Chicken nugget

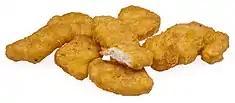
Fast food Chicken McNuggets from McDonald's

The processing required for making chicken nuggets begins with deboning. The chicken is cut and shaped to the correct size. This is done either manually, or by a series of automatic blades, or by a process called "grinding" (a method of deboning in which the softer parts of the chicken carcass are forced through a mesh, leaving behind the more solid pieces, resulting in a meat paste. If used, this paste is then shaped before battering). The pieces are battered and breaded in a large cylindrical drum that rotates, evenly coating all of the pieces in the desired spices and breading. The pieces are then fried in oil until the batter has set and the outside reaches the desired color. Finally, the nuggets are packaged, frozen and stored for shipping. While specific ingredients and production methods may vary between manufacturers, the above practices hold true for most of the industry.